Alkhanay National Park

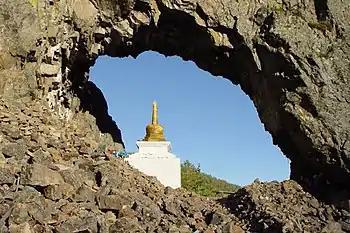
"Temple Gate" Rock formation

Mt. Alkhanai is one of the "Five Sacred Peaks" of Northern Buddhism. A significant portion of the visitors to the park are pilgrims, particularly drawn to specific landmarks: mineral springs, rock landforms, and rock-lined mountain trails. Prominent are "Demchog Sume", home of the guardian deity Alkhanov Demchog (yidam Chakrasamvara), "Temple Gate" - a rock with an opening in the center through which pilgrims pass for healing, and "Naro Hazhod", a place of meditation for Buddhist clergy and others. The Buddhist sites on Mt. Alkhanay include paths and platforms for rites to be performed by daily visitors as well as larger ceremonies held at various times during the year by local Buddhist spiritual leaders.